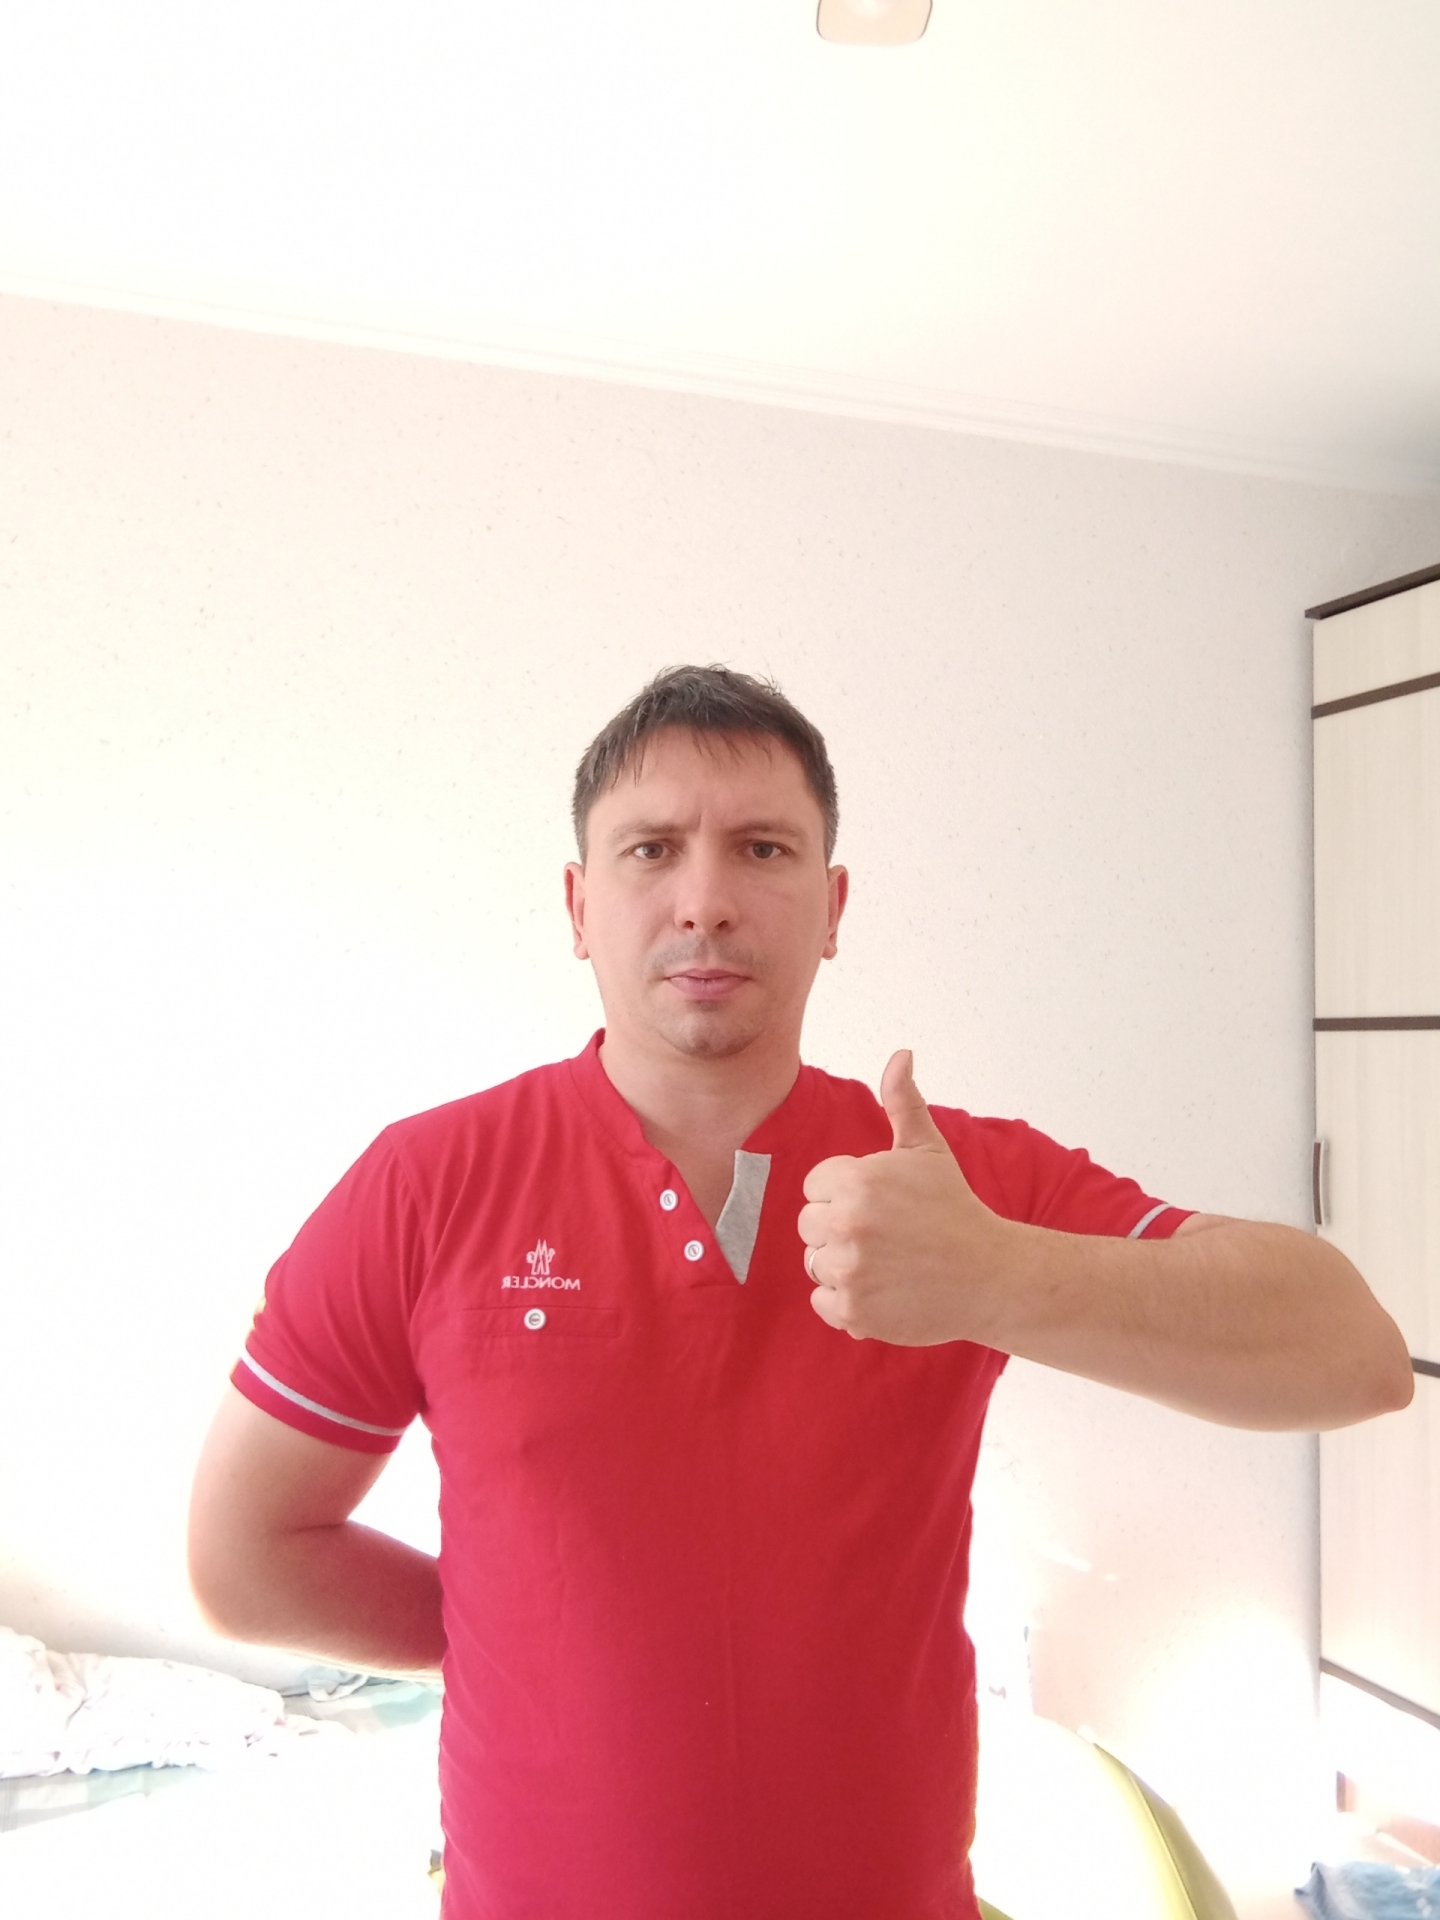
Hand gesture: like